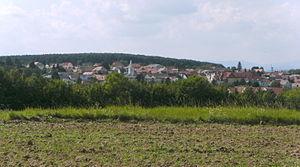
Klingenbach est une commune autrichienne du district d'Eisenstadt-Umgebung dans le Burgenland.